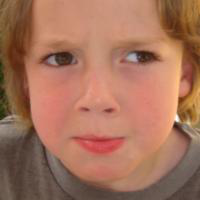
Age group: age 01-10